Rivet gun

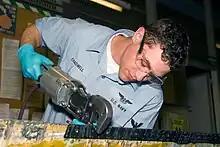
Squeeze riveter

This gun is different from the above rivet guns in that the air pressure is used to provide a squeezing action that compresses the rivet from both sides rather than distinct blows. The squeeze riveter can only be used close to the edge because of the limited depth of the anvil. Once properly adjusted, the squeeze riveter will produce very uniform rivet bucks. The stationary (fixed) jaw is placed against the head and the buck is compressed by the action of the gun.